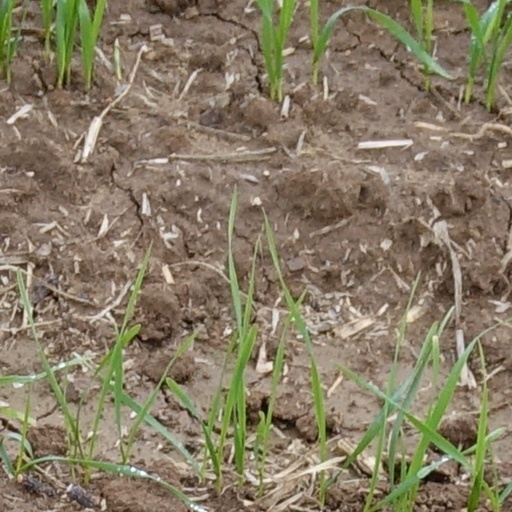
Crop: wheat